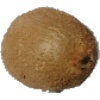
Label: kiwi